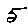
Label: 5